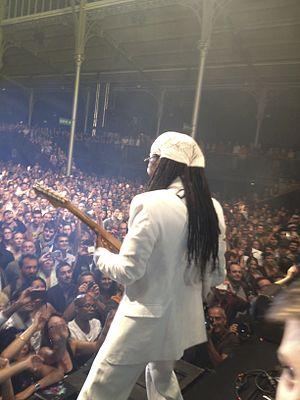
Photo de Nile Rodgers prise depuis la scène durant l'interprétation de Good Times, 10 septembre 2013 à Paris
Good Times est une chanson du groupe Chic composée et produite par Nile Rodgers et Bernard Edwards, parue sur leur album Risqué. Elle est sortie en tant que premier single de l'album le 4 juin 1979. La chanson disco est devenue l'une des plus échantillonnées de l'histoire de la musique, notamment dans la musique hip hop.